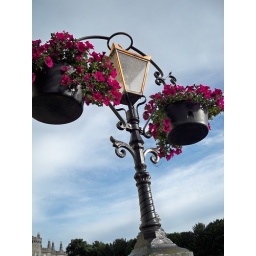
lamppost on bridge over river in Kilkenny city